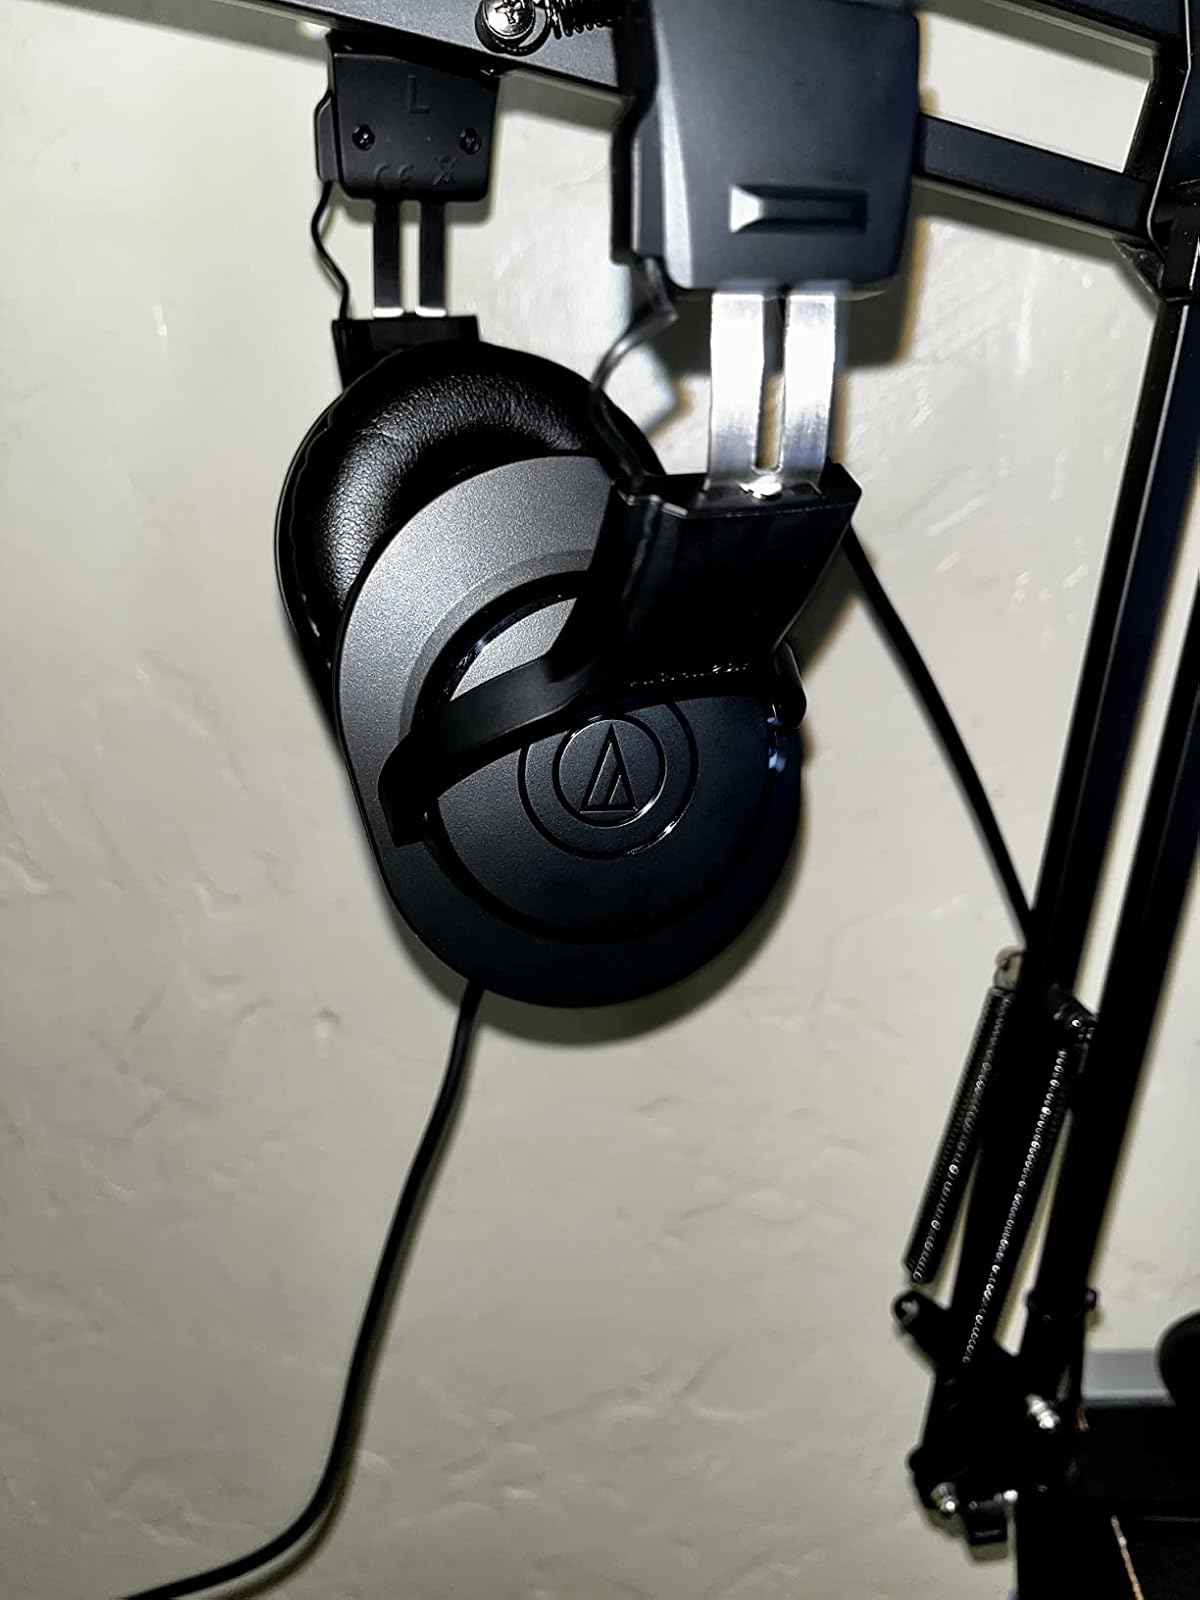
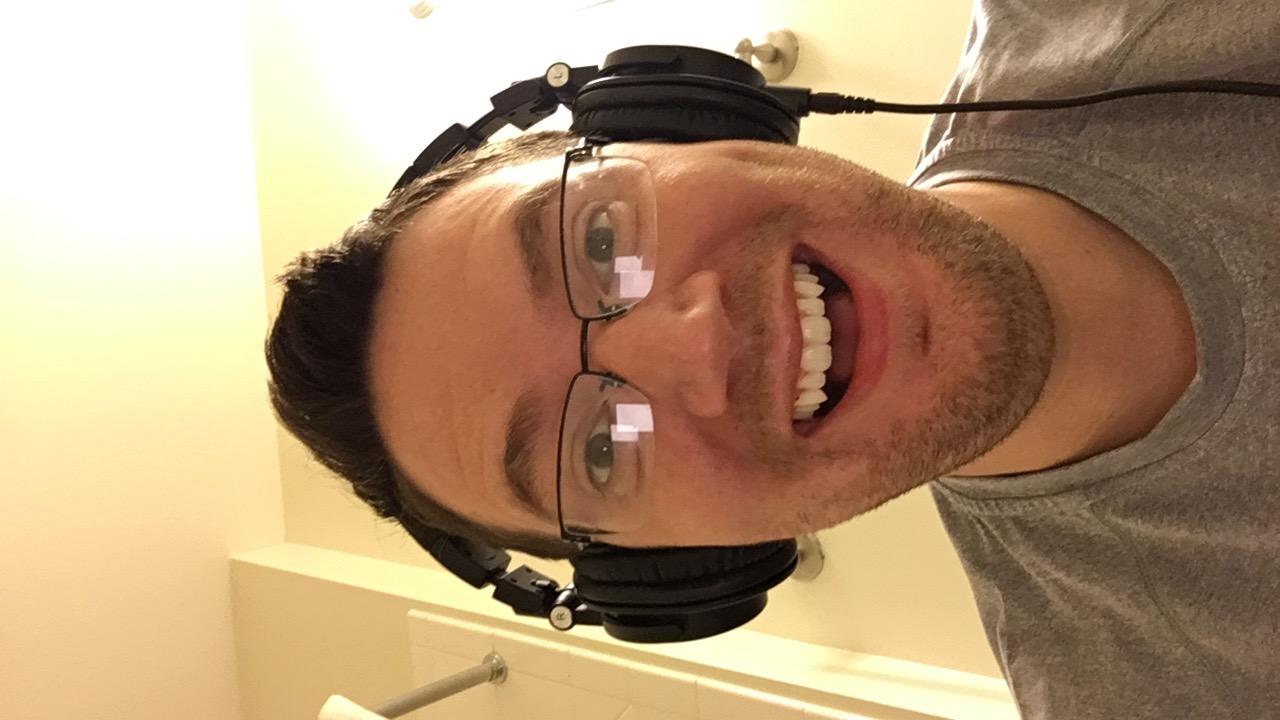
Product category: headphones
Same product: no